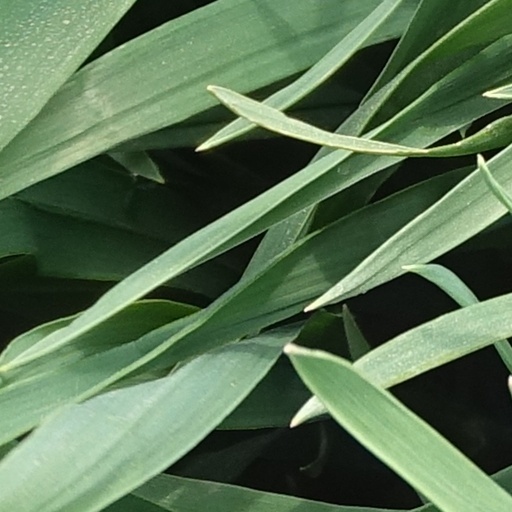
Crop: wheat